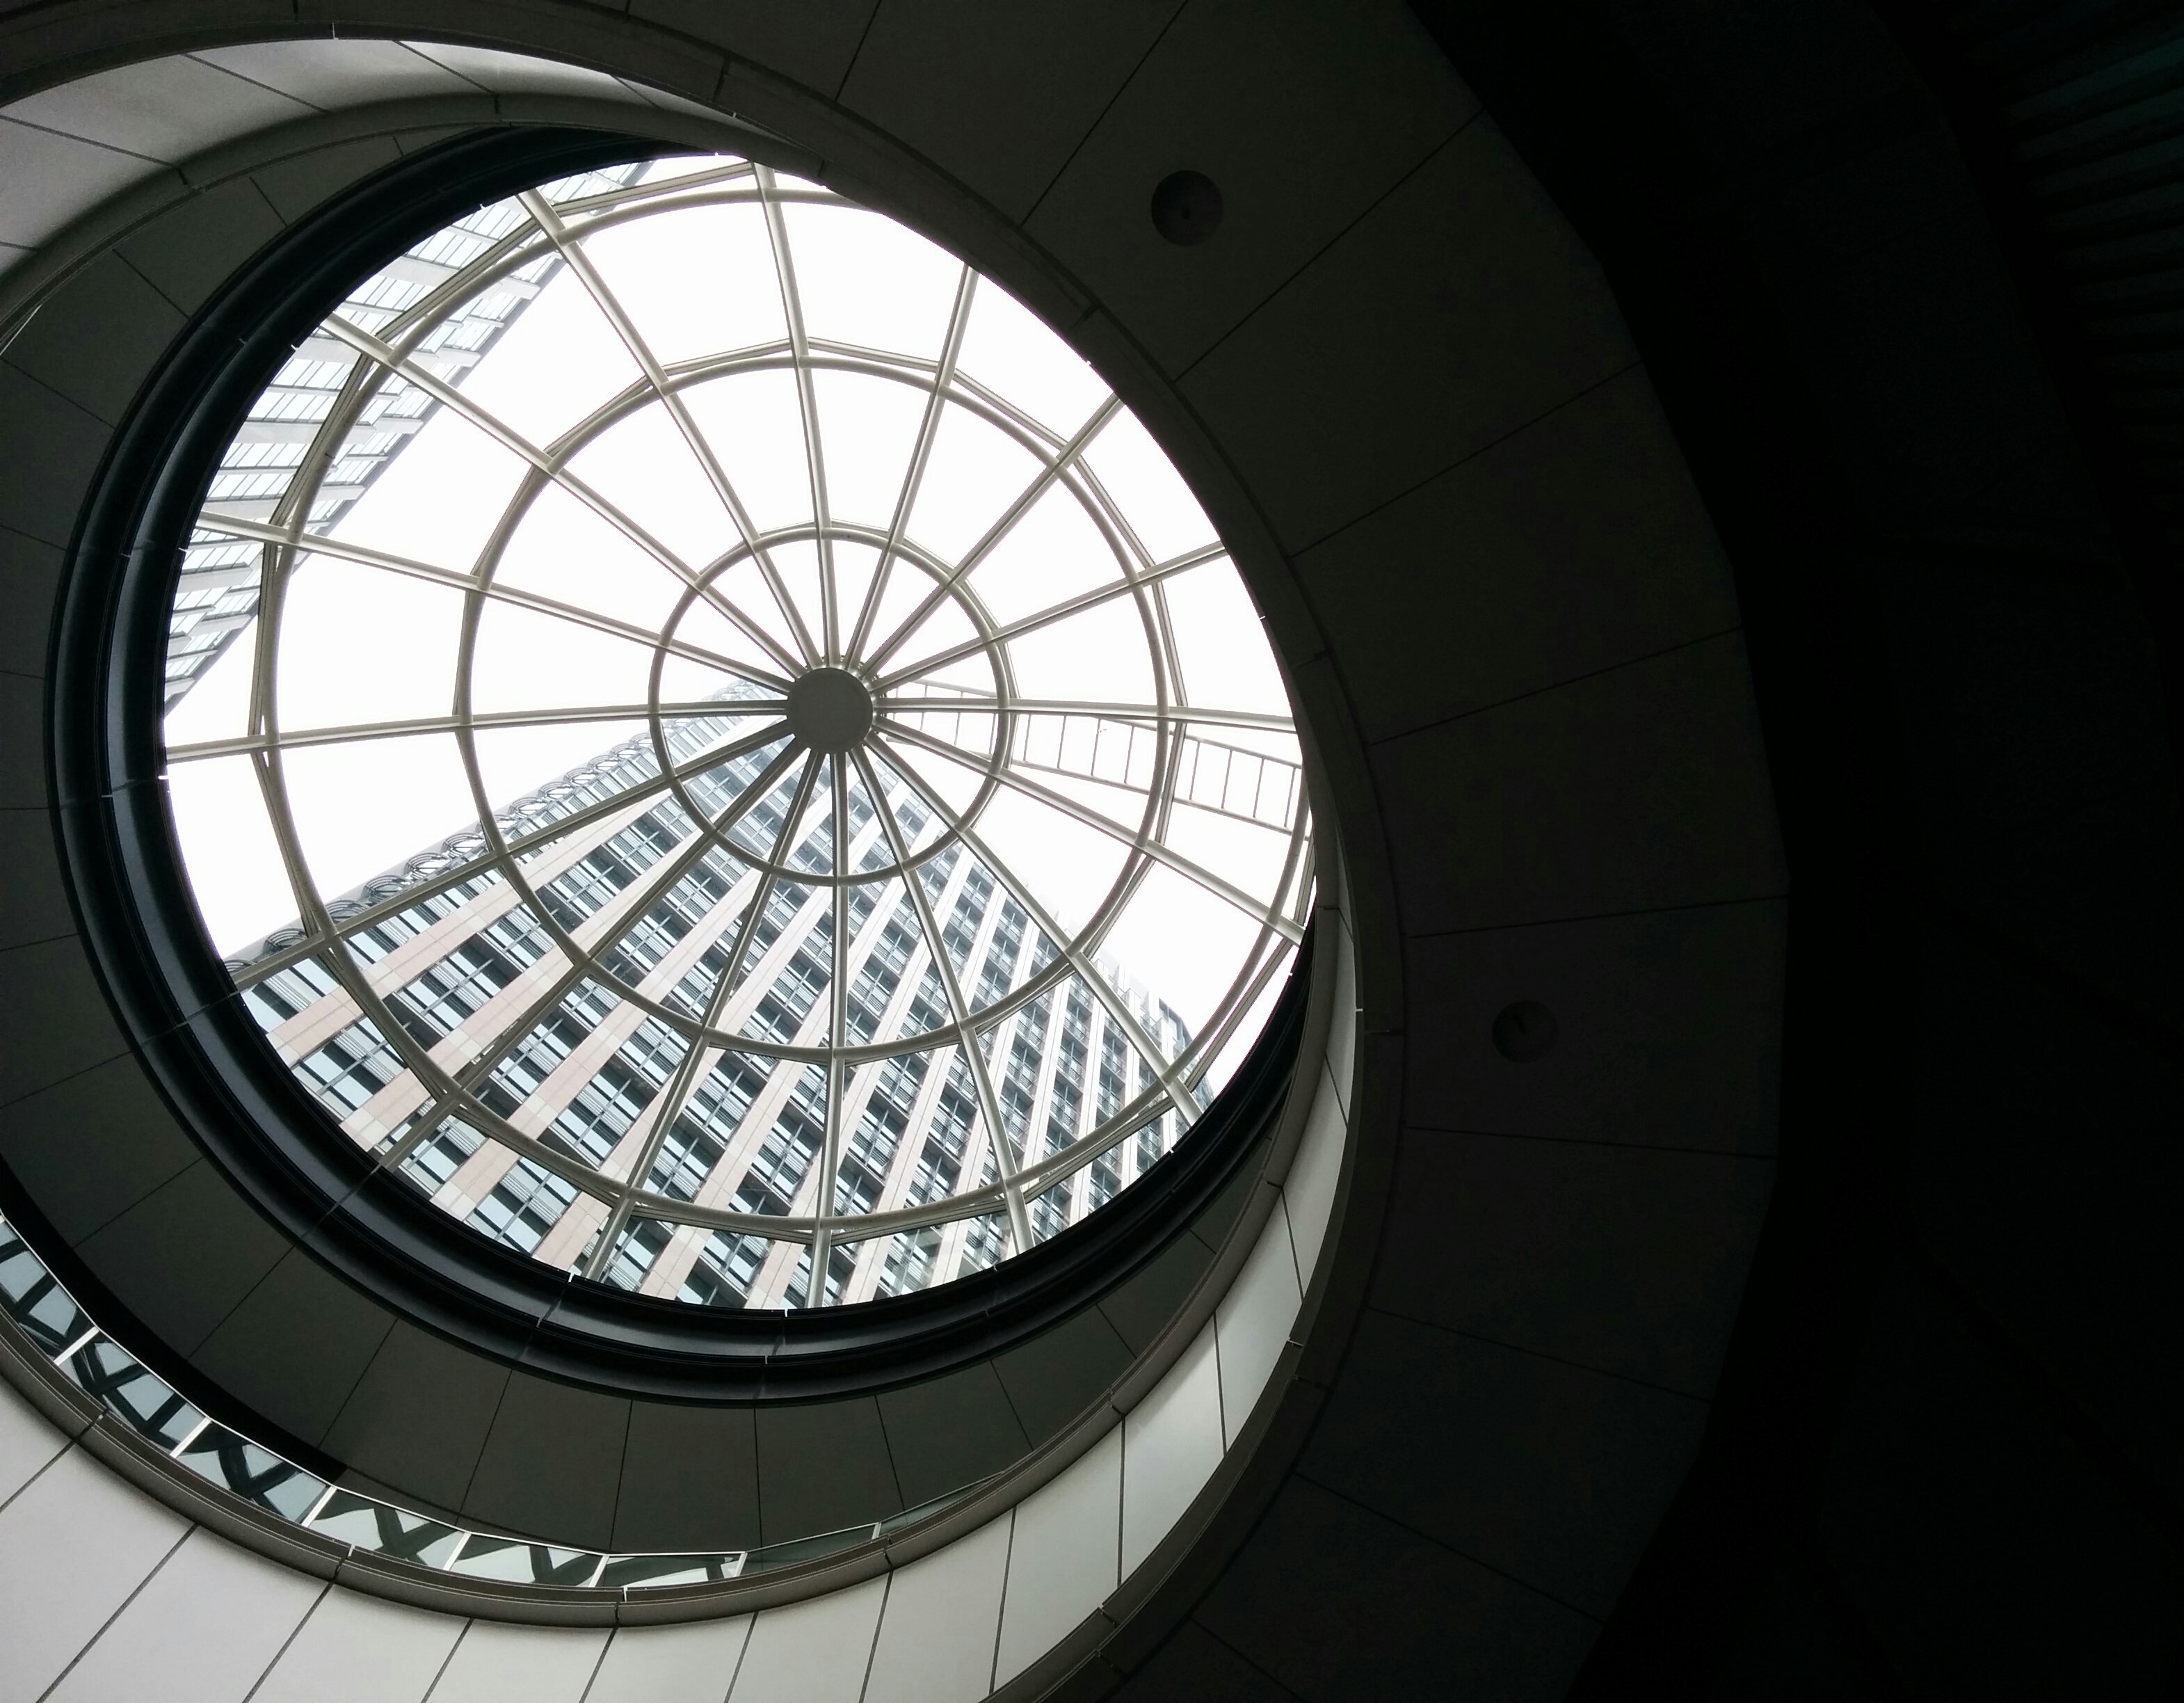
light, wheel, spiral, window, ceiling, monochrome, circle, symmetry, rim, dome, shape, daylighting